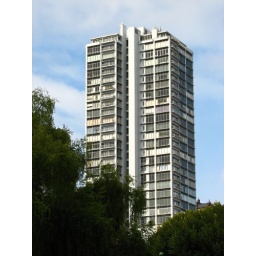
apartment tower near north beach - san francisco, california